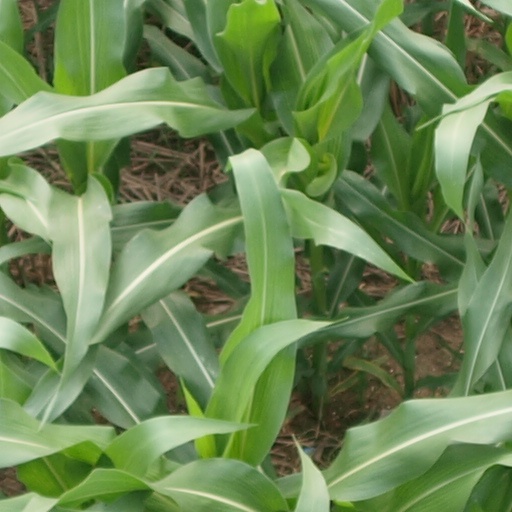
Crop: maize; corn